David Peel (musician)

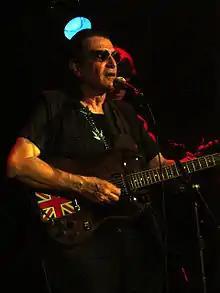
Peel in 2005

David Peel (born David Michael Rosario; August 3, 1942 – April 6, 2017) was a New York City–based musician who first recorded in the late 1960s with Harold Black, Billy Joe White, George Cori and Larry Adam performing as David Peel and The Lower East Side Band. His raw, acoustic "street rock" with lyrics about marijuana and "bad cops" appealed mostly to hippies and the disenfranchised.